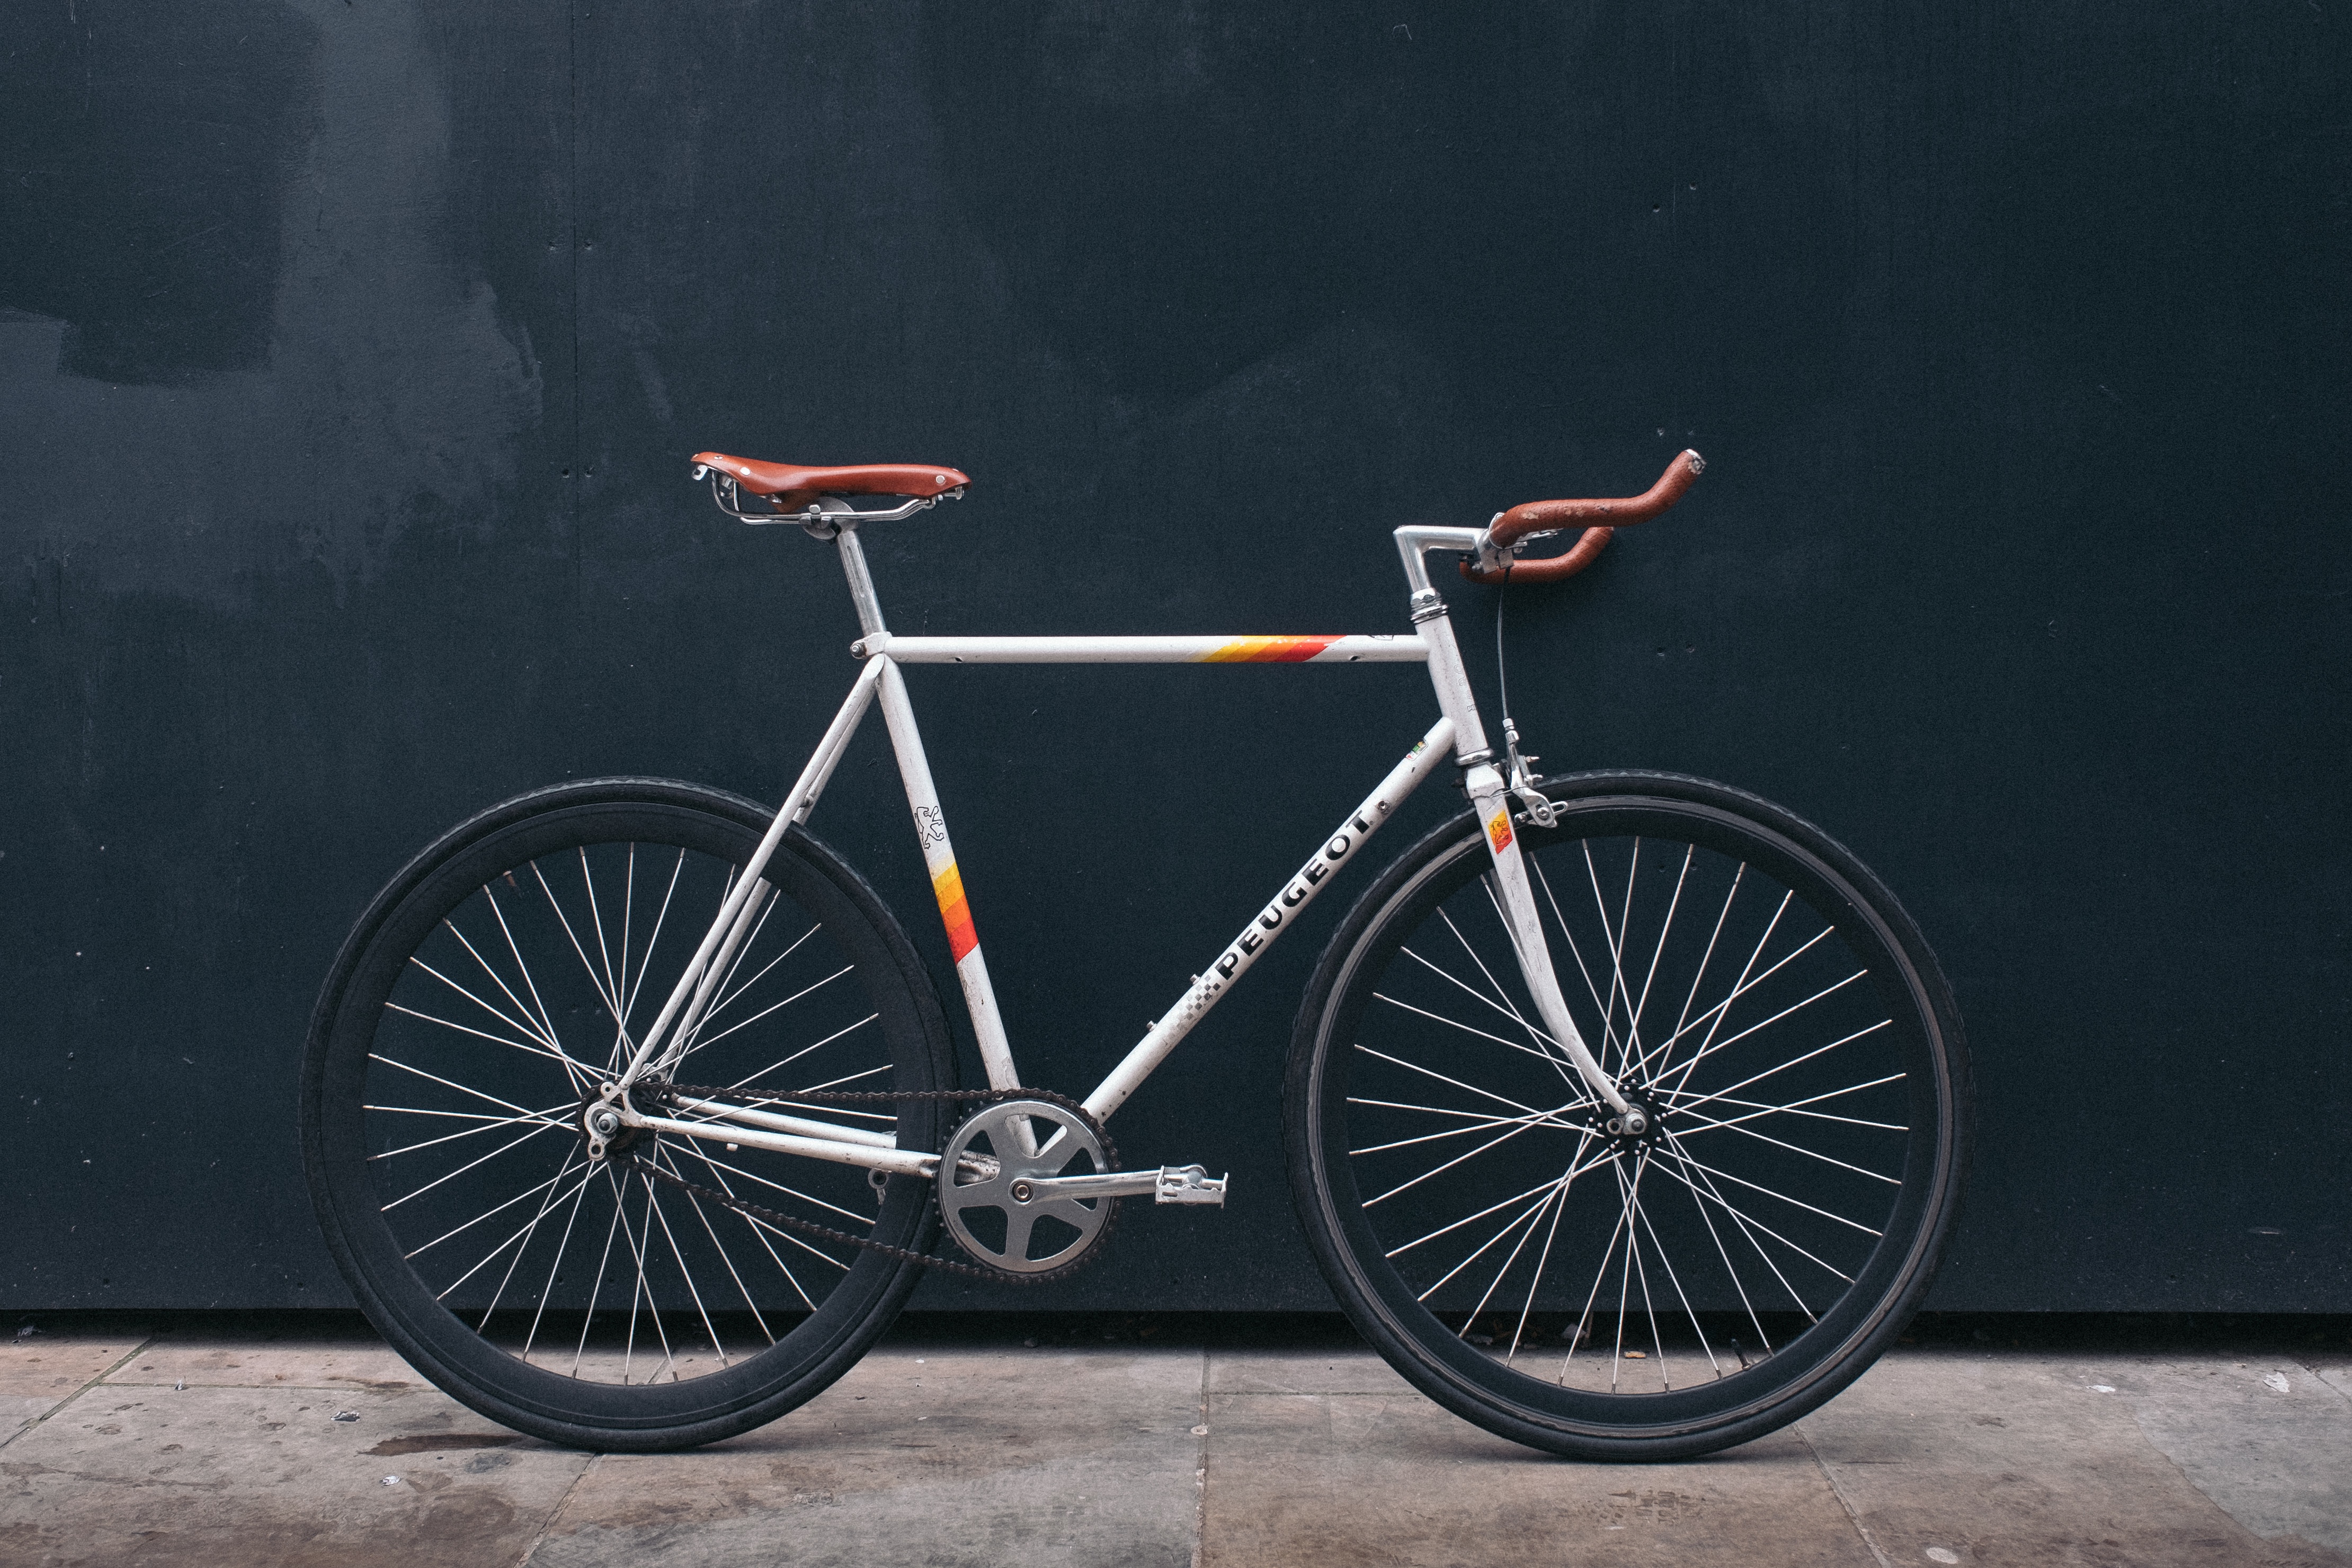
wheel, bicycle, vehicle, sports equipment, mountain bike, bicycle frame, land vehicle, cycle sport, cyclo cross bicycle, bmx bike, freestyle bmx, road bicycle, racing bicycle, hybrid bicycle